Oktoberfest

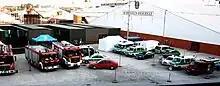
The authorities' court

Since 2005, law enforcement officers from Bolzano, Italy, have also been present to assist with crowd management and communication, particularly during the weekends when many Italian tourists attend.